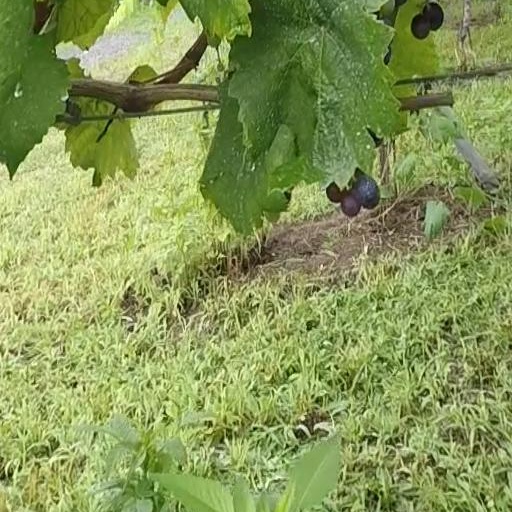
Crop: grape